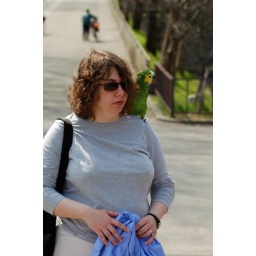
Osaka Castle - A guy was walking his bird and it hopped over to Robin's shoulder